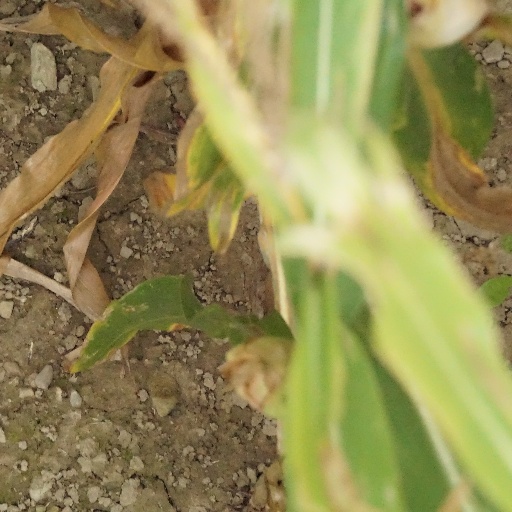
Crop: maize; corn